Granton, Edinburgh

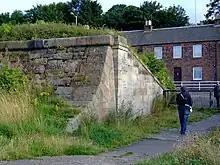
The remains of the Edinburgh, Leith and Newhaven Railway embankment at Granton in 2009

Granton quarry to the west of the harbour was initially developed to provide stone to build the harbour. Later it provided stone for parts of Holyrood Palace, and for the statue of Lord Nelson on Nelson's Column in Trafalgar Square, London.